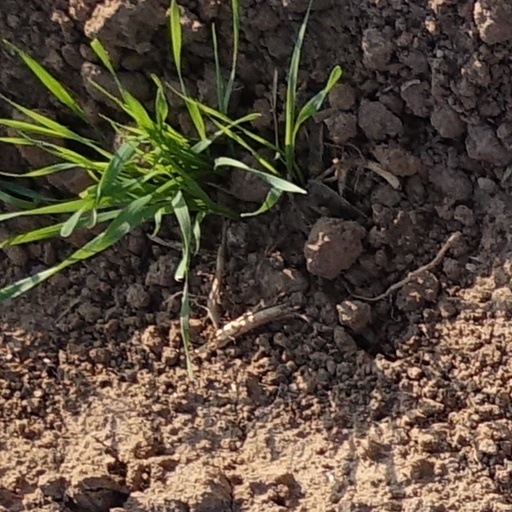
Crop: wheat